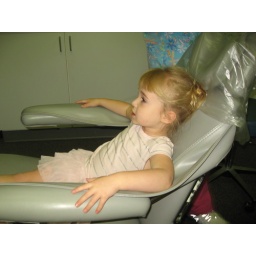
Sitting in the big girl dentist chair